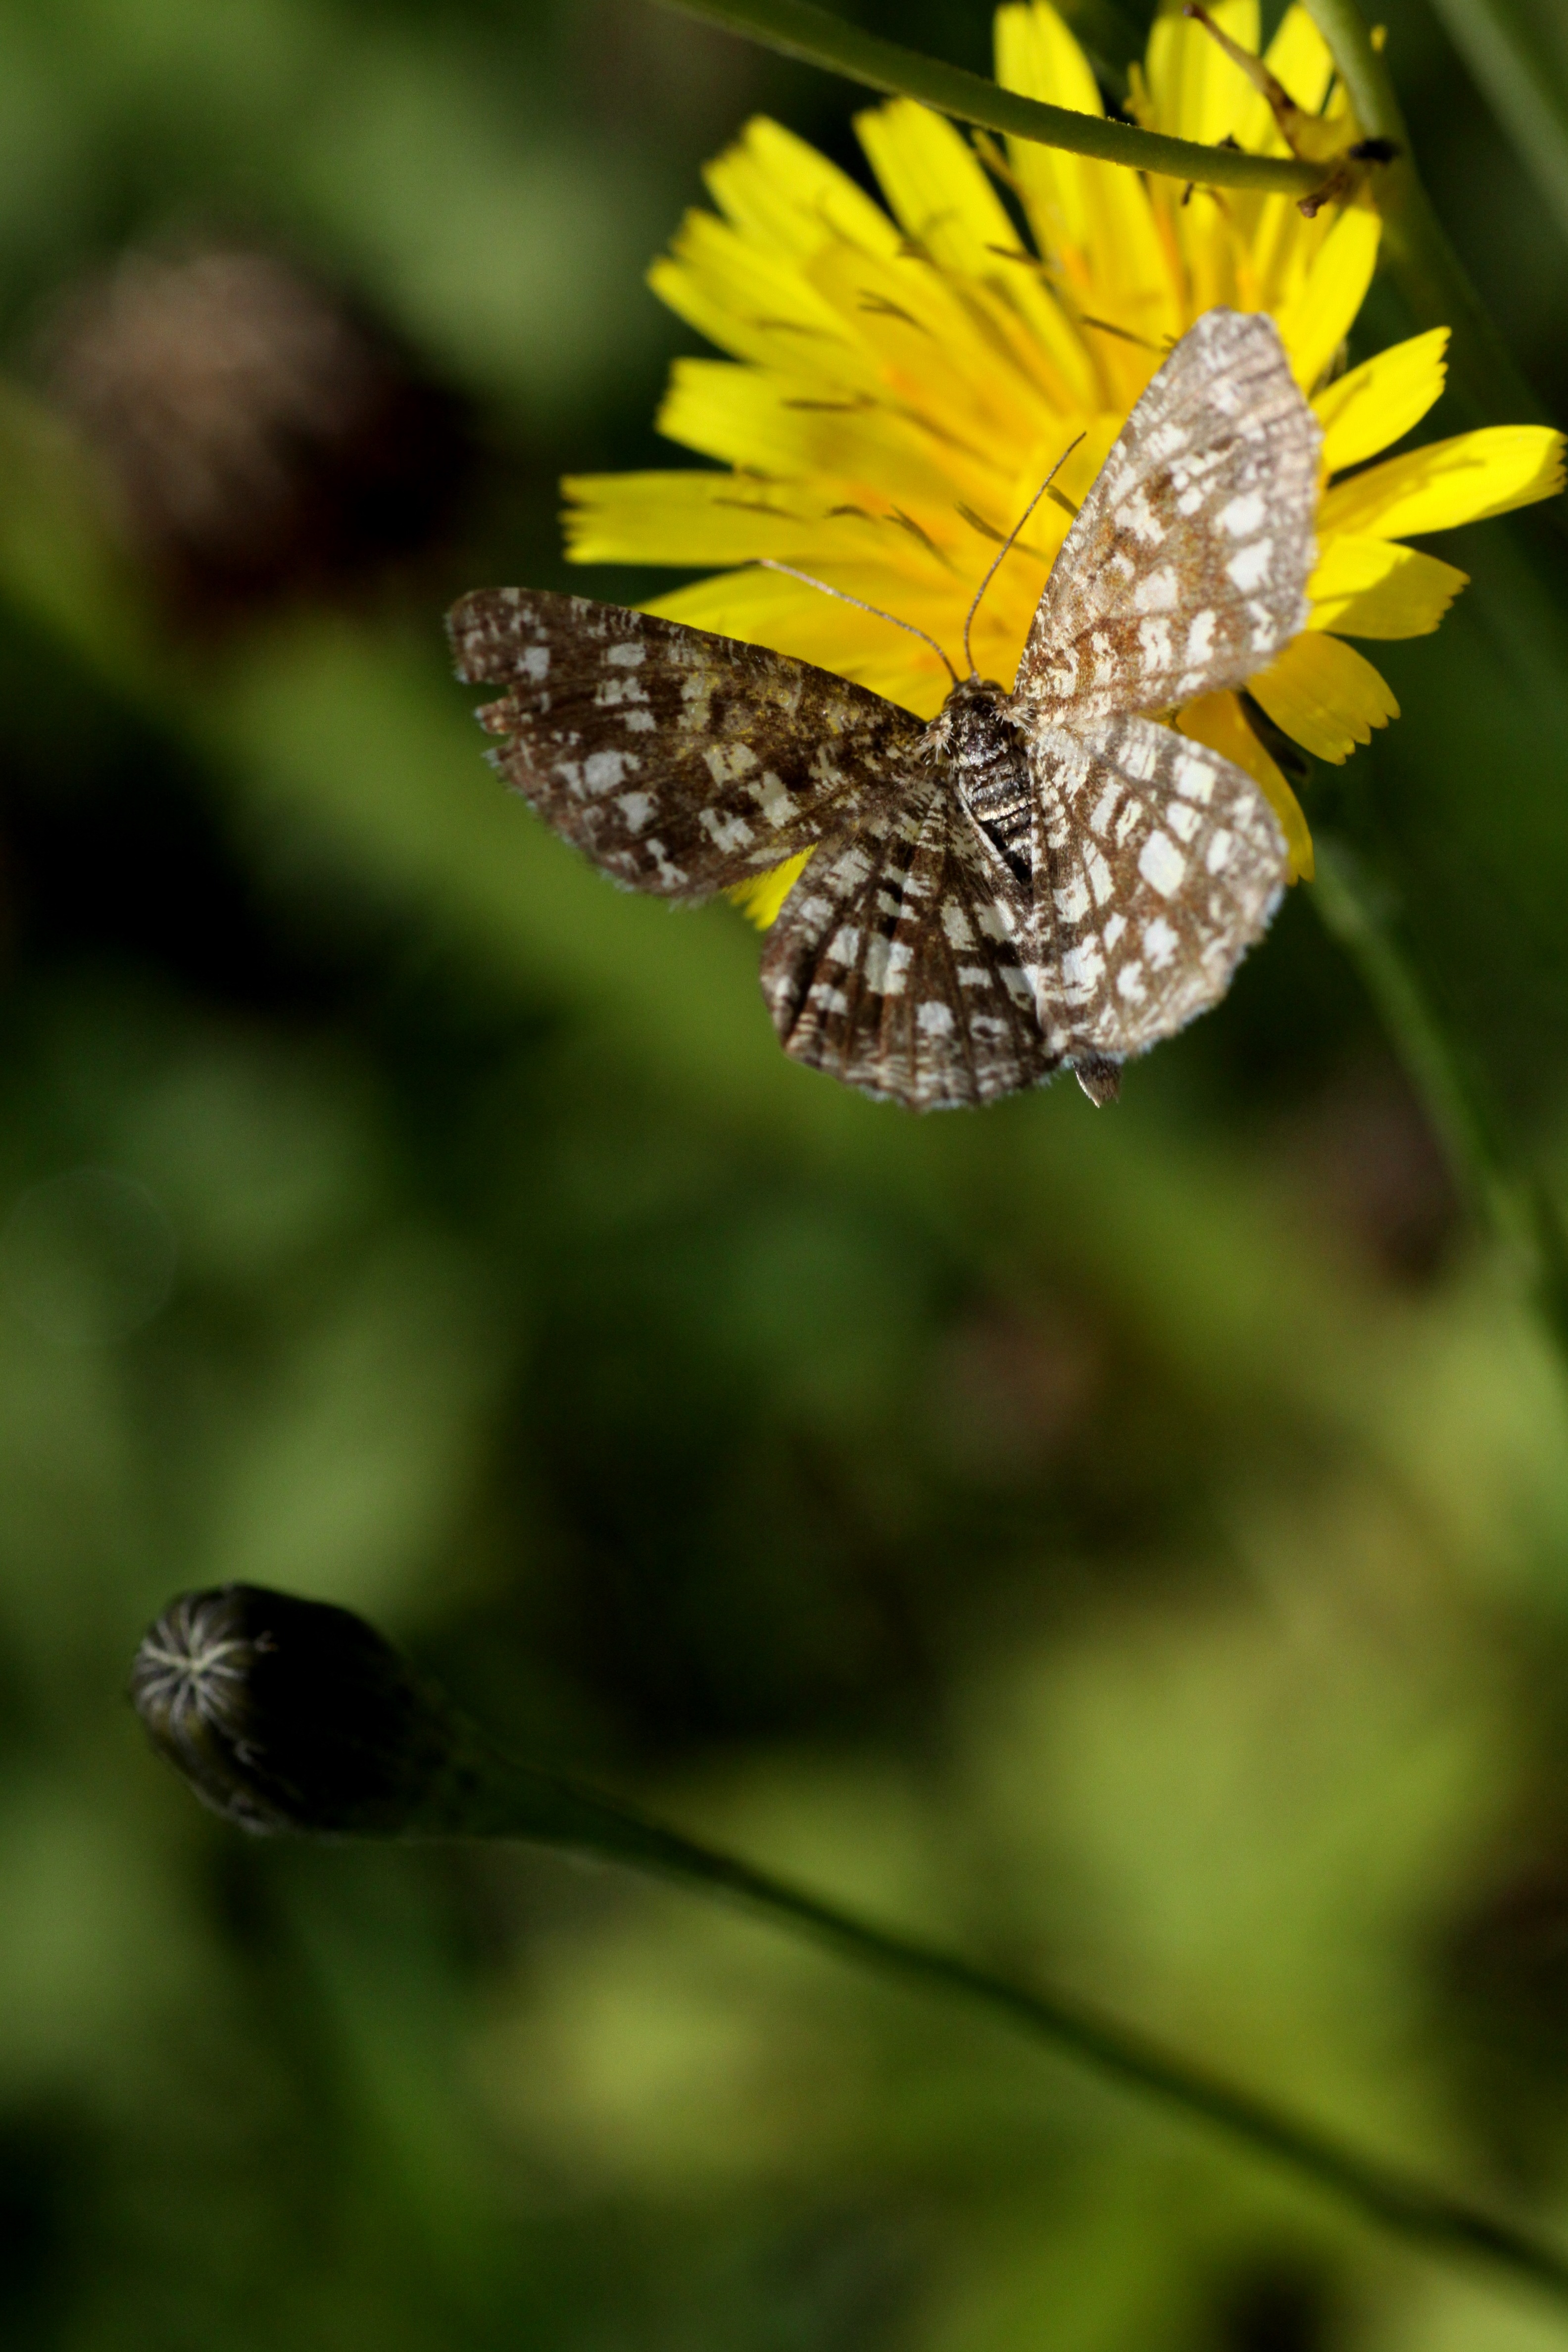
flower, petal, wildlife, pollen, spring, color, insect, bug, moth, butterfly, flora, fauna, invertebrate, wildflower, close up, papillon, schmetterling, nectar, pieridae, macro photography, pollinator, oxeye daisy, moths and butterflies, lycaenid, brush footed butterfly